Diver propulsion vehicle

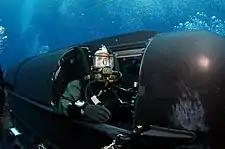
A member of a SEAL Delivery Vehicle Team prepares to launch one of the team's SEAL Delivery Vehicles (SDV) from the back of submarine USS Philadelphia

These are unpowered boards (usually rectangular) towed by a surface boat which function as diving planes. The diver holds onto the sled and may use a quick-release tether to reduce fatigue. Depth control while submerged is by adjusting the angle of attack. Sometimes known as manta-boards, after the manta ray. Towed sleds are useful for surveys and searches in good visibility in waters where there are not too many large obstacles. The route is largely controlled by the towing vessel, but the diver has a limited amount of control over vertical and lateral excursions.